Mirsaid Sultan-Galiev

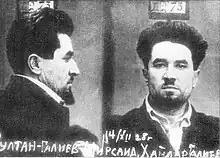
Sultan-Galiev mugshot from 14 December 1928

During the Civil War he was active in organising the defence of Kazan against the Whites in August 1918 and liquidating opposition after they had been driven out. He was also instrumental in ensuring that the Bashkir people, led by Zeki Velidi Togan, joined the Bolshevik side which weakened the military potential of Kolchak's army. His knowledge of national movements in the East won him the trust of Stalin and other highly placed Party and government figures. Sultan-Galiev carried out many tasks on the personal orders of Stalin. In April 1919 he again was rushed to the Eastern Front to help shore up the morale of the Tatar 21st division at Malmyzh after Kolchak's spring offensive had forced the Red Army to abandon Izhevsk to the Whites. In June 1919 he was sent to Kazan at request of the local Bolshevik administration to help resolve the national question among the Tatars, but he was soon recalled to Moscow by Lenin to work on the nationality issue in the Narkomnats until 1922.